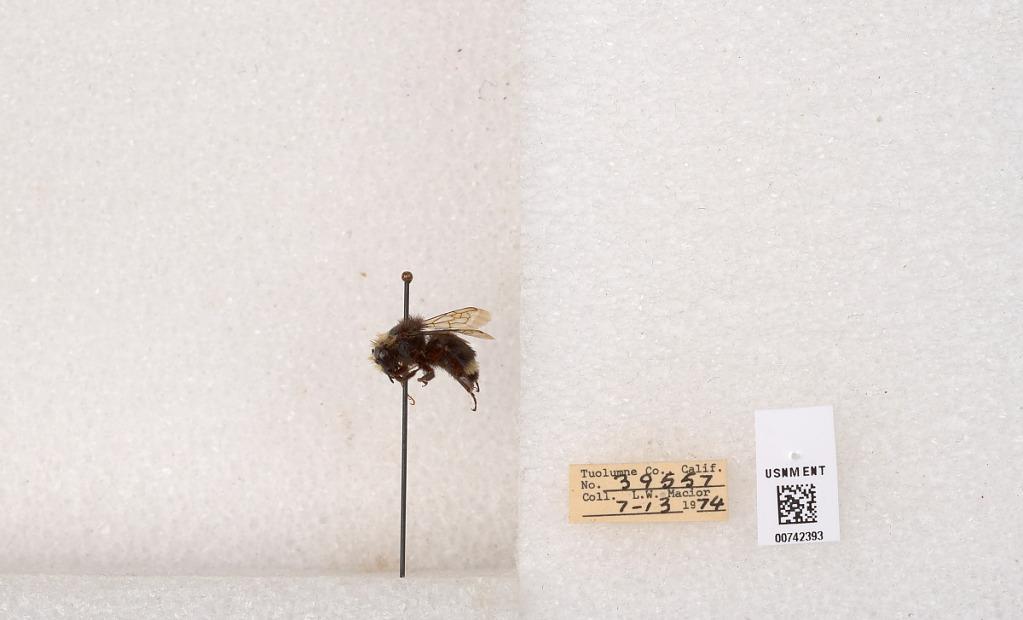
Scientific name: Bombus (Pyrobombus) vosnesenskii Radoszkowski
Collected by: L. Macior
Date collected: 1974-7-13
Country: United States
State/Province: California
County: Tuolumne
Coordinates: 38.0276, -119.955